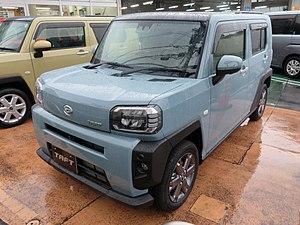
La Daihatsu Taft série LA900 est une keijidōsha de style SUV multisegment produite par le constructeur japonais Daihatsu. Elle est construite sur la plate-forme Daihatsu New Global Architecture et a remplacée les Daihatsu Cast Activa et Sport. Elle a été présentée pour la première fois au Tokyo Auto Salon 2020 en tant que prototype. Elle est en vente depuis juin 2020.